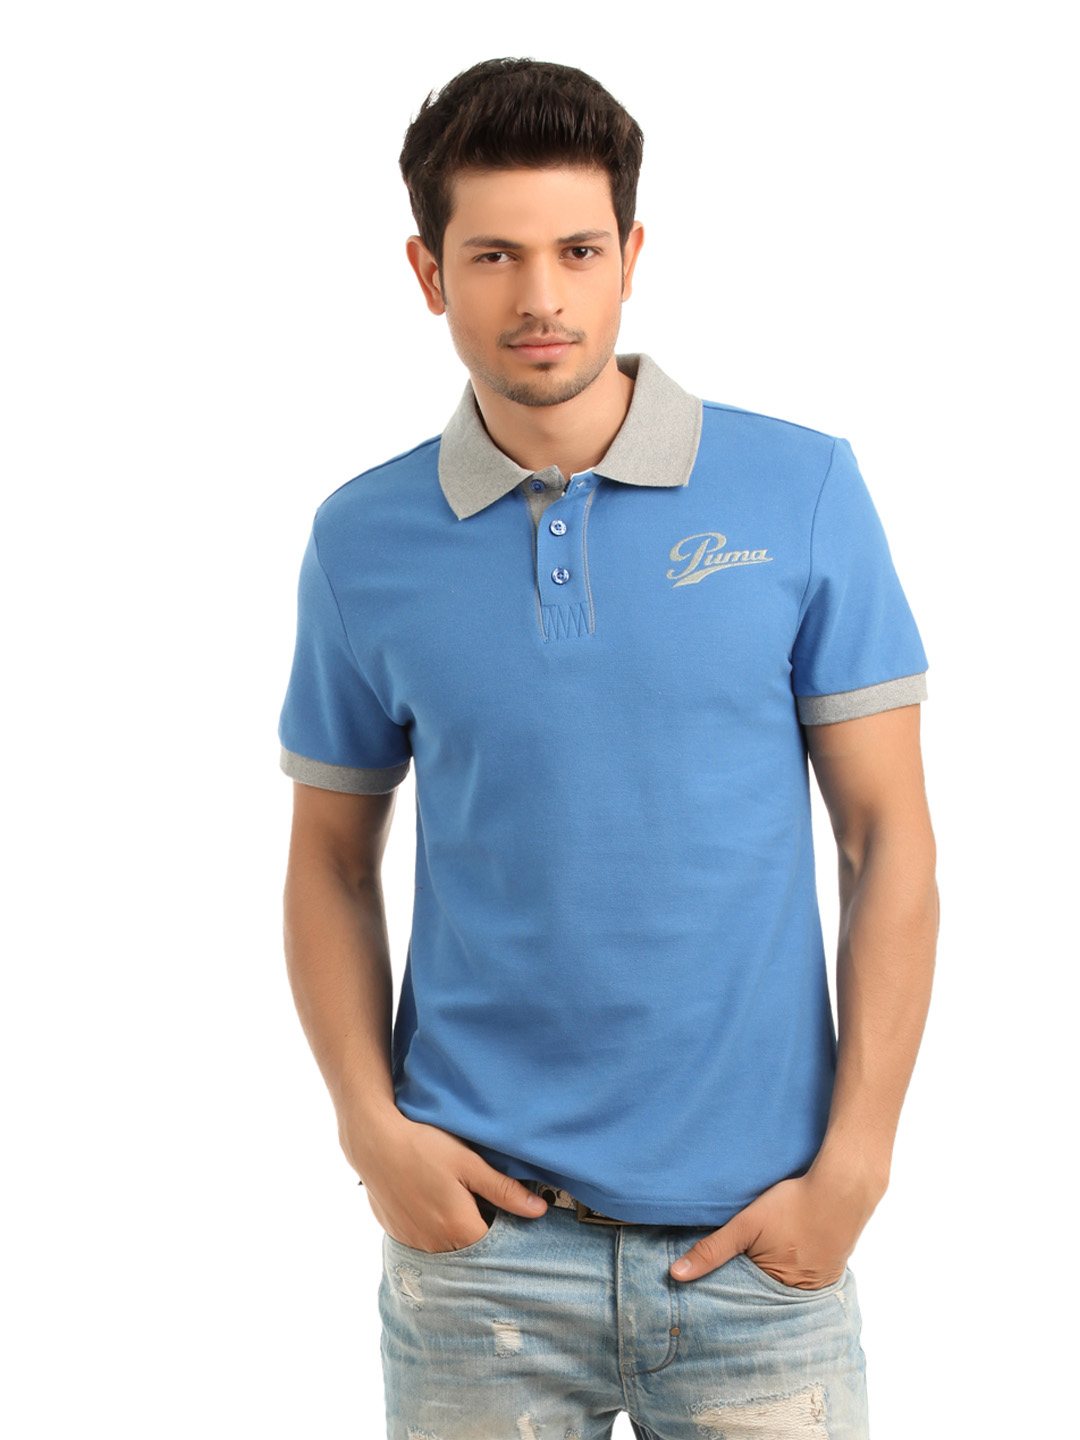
Puma Men Blue Polo Neck T-shirt
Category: Apparel / Topwear / Tshirts
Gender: Men
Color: Blue
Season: Summer 2012
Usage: Casual